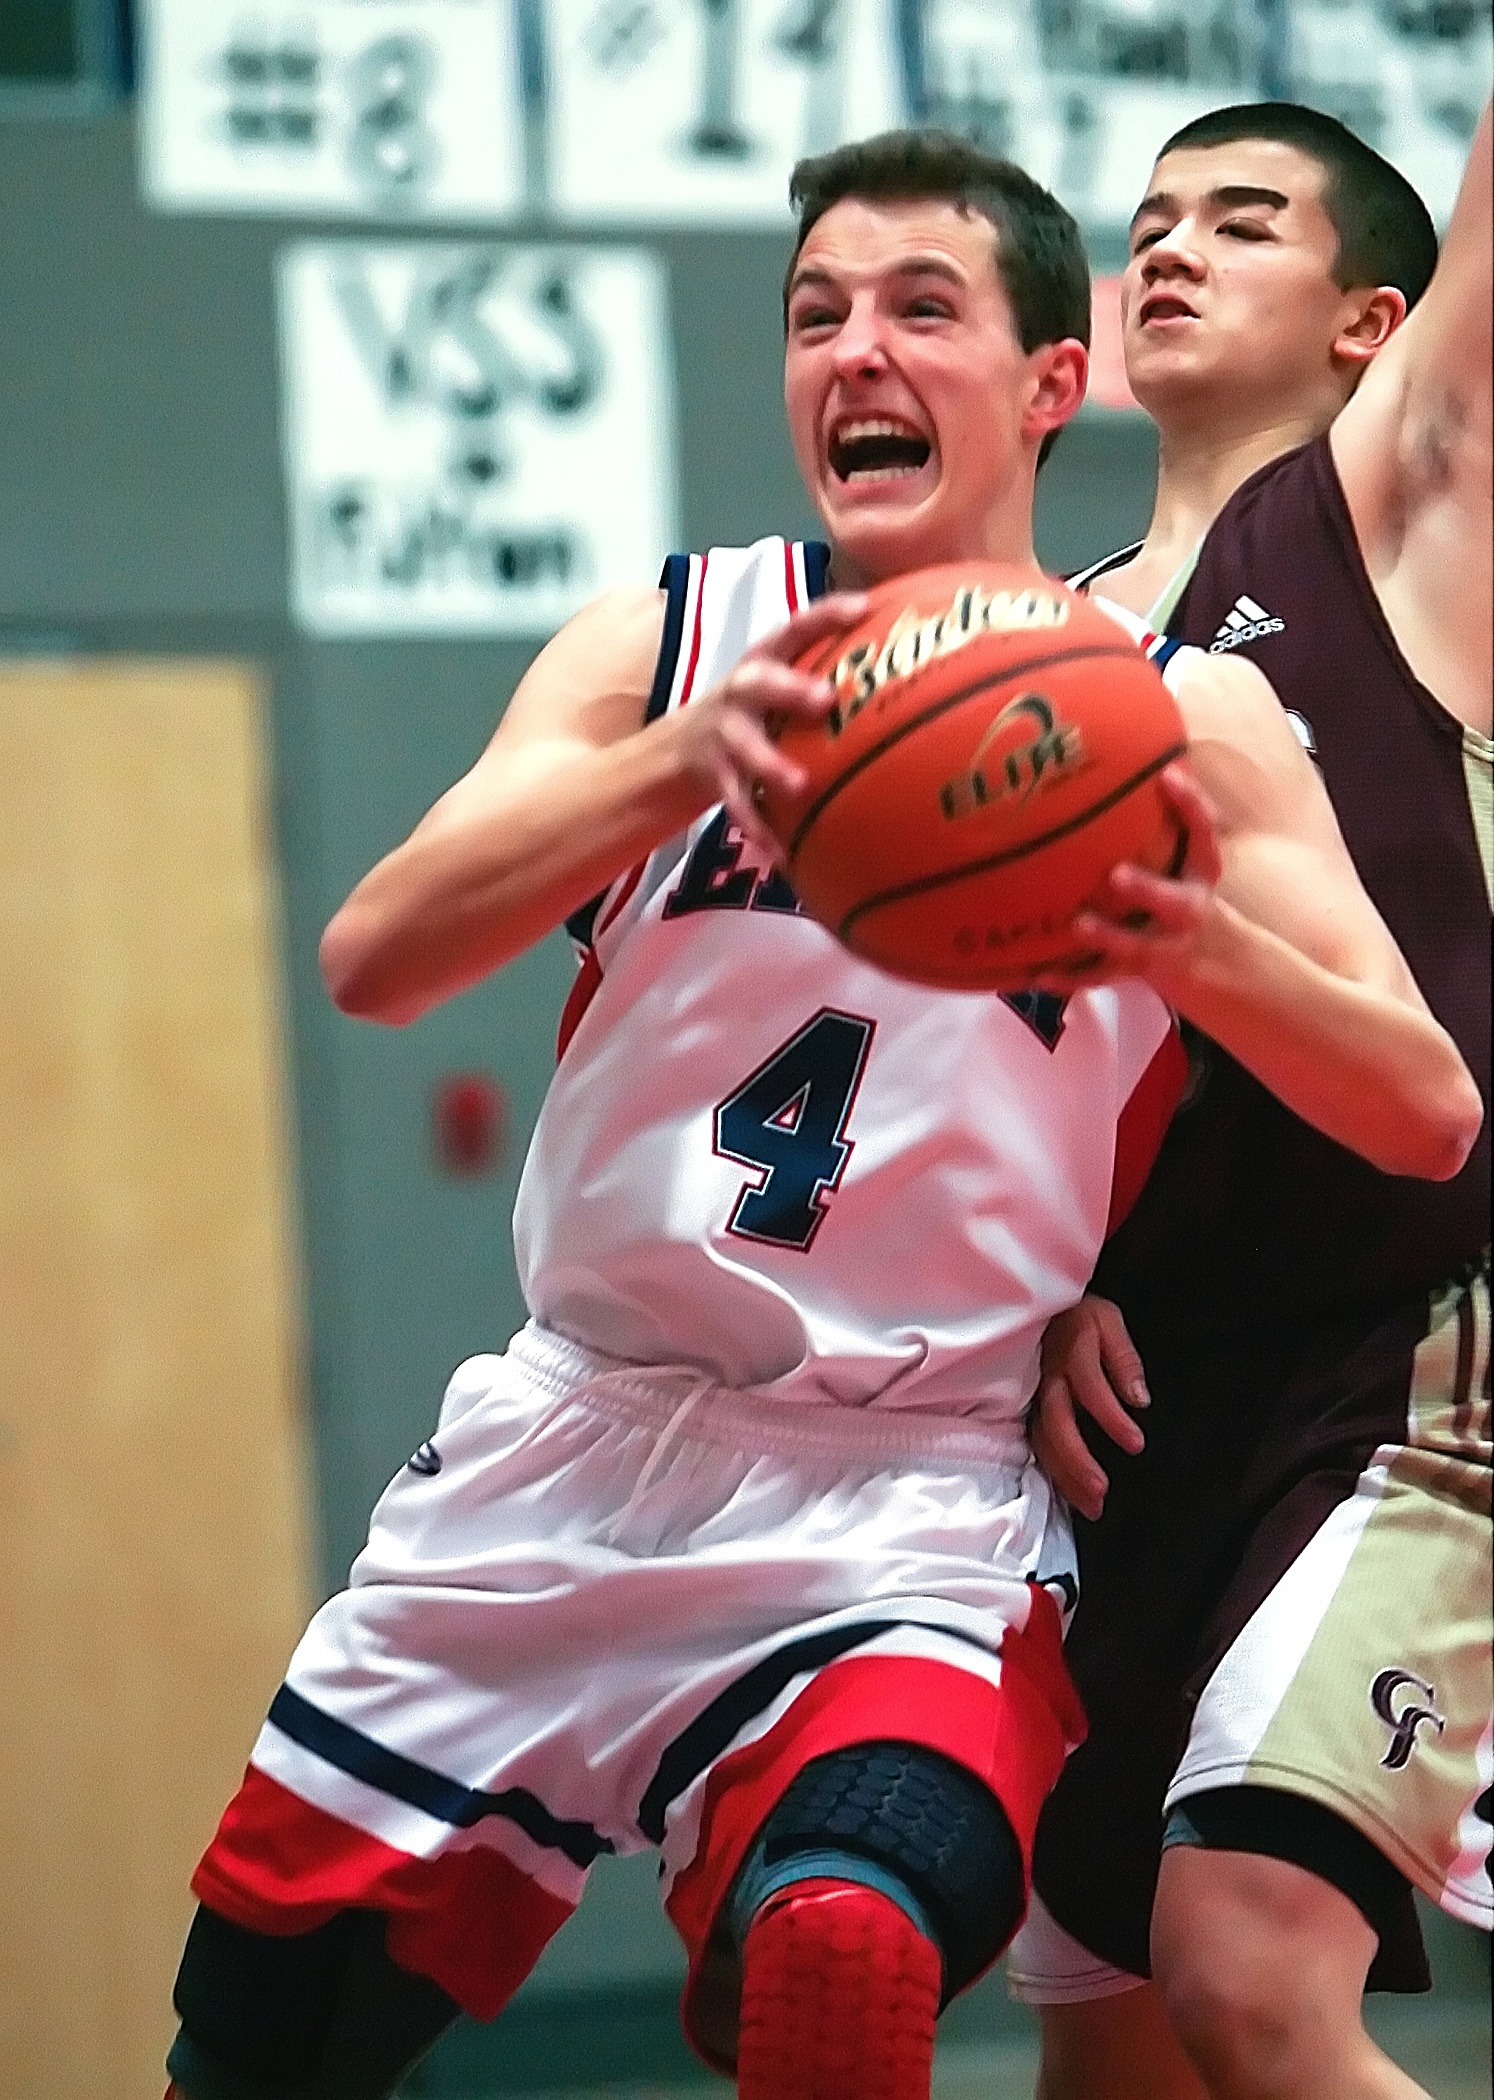
game, male, young, basketball, action, soccer, aggression, player, teenager, competition, american football, sports, canadian, ball, court, athlete, football player, ball game, intensity, high school, basketball player, team leader, gridiron football, rugby football, basketball moves